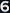
Number: 6